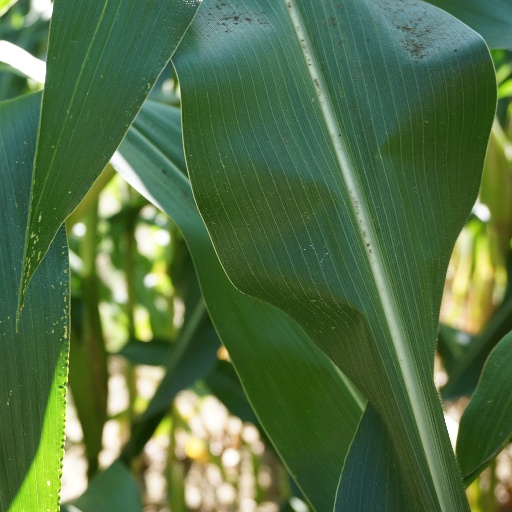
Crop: maize; corn